Curcuma petiolata

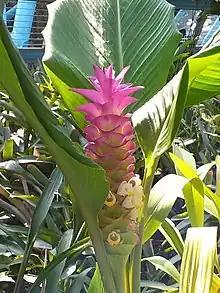
"Inflorescence". Botanical Garden of National Museum of Natural Science, Taiwan.

Curcuma petiolata (also known as jewel of Thailand, Siam tulip, hidden ginger, pastel hidden ginger, hidden lily or queen lily) is a plant of the Zingiberaceae or ginger family.